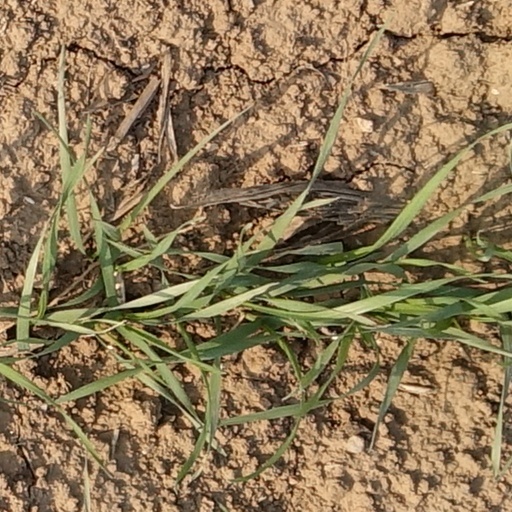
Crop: wheat